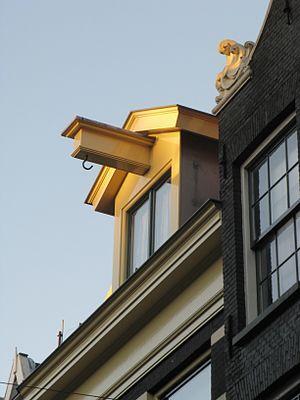
En architecture et construction, une fenêtre, châssis en français canadien, est une baie, une ouverture dans un mur ou un pan incliné de toiture, avec ou sans vitres. Sa différence avec la porte réside dans le fait qu'elle ne descend pas jusqu'au sol mais jusqu'à l'allège. Dans le langage familier le mot fenêtre désigne de façon générique les diverses menuiseries permettant de fermer la baie, le châssis de fenêtre.